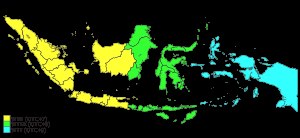
UTC+9 / UTC+9 bruges året rundt / Asien
Tidszoner i Indonesien: Gul: UTC+7, lysegrøn: UTC+8, turkis: UTC+9. Malaysia og Brunei (mørkegrøn) har UTC+8.
UTC+9 er betegnelsen for den tidszone hvor klokken er 9 timer foran UTC.